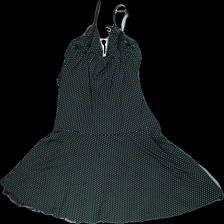
View: back
Type: Dress
Category: Ladies
Brand: Missing
Colors: Black, White
Material: 100% polyester
Pattern: Dots
Cut: Regular
Stains: Minor
Smell: Minor
Damage: broken strap
Price range: <50
Recommended usage: Recycle